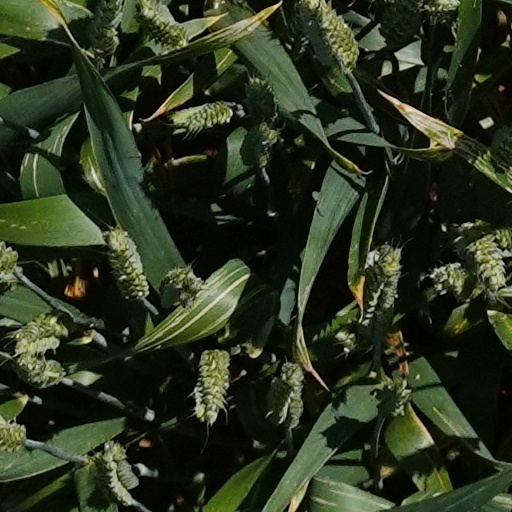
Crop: wheat